Alan McNicoll

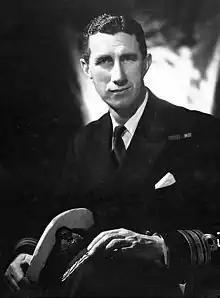
Commander Alan McNicoll c. mid-1940s

Vice Admiral Sir Alan Wedel Ramsay McNicoll, (3 April 1908 – 11 October 1987) was a senior officer in the Royal Australian Navy (RAN) and a diplomat. Born in Melbourne, he entered the Royal Australian Naval College at the age of thirteen and graduated in 1926. Following training and staff appointments in Australia and the United Kingdom, he was attached to the Royal Navy at the outbreak of the Second World War. As torpedo officer of the 1st Submarine Flotilla in the Mediterranean theatre, McNicoll was decorated with the George Medal in 1941 for disarming enemy ordnance. He served aboard from 1942, sailing in support of several Arctic convoys and taking part in the Allied invasion of Sicily. McNicoll was posted for staff duties with the Admiralty from September 1943 and was involved in the planning of the Normandy landings. He returned to Australia in October 1944.